Funk

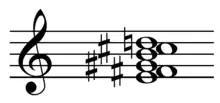
A thirteenth chord (E 13, which also contains a flat 7th and a 9th)

Funk uses the same richly colored extended chords found in bebop jazz, such as minor chords with added sevenths and elevenths, or dominant seventh chords with altered ninths. Some examples of chords used in funk are minor eleventh chords (e.g., F minor 11th); dominant seventh with added sharp ninth and a suspended fourth (e.g., C7 (#9) sus 4); dominant ninth chords (e.g., F9); and minor sixth chords (e.g., C minor 6). The six-ninth chord is used in funk (e.g., F 6/9); it is a major chord with an added sixth and ninth. In funk, minor seventh chords are more common than minor triads because minor triads were found to be too thin-sounding. Some of the best known and most skillful soloists in funk have jazz backgrounds. Trombonist Fred Wesley and saxophonists Pee Wee Ellis and Maceo Parker are among the most notable musicians in the funk music genre, having worked with James Brown, George Clinton and Prince.